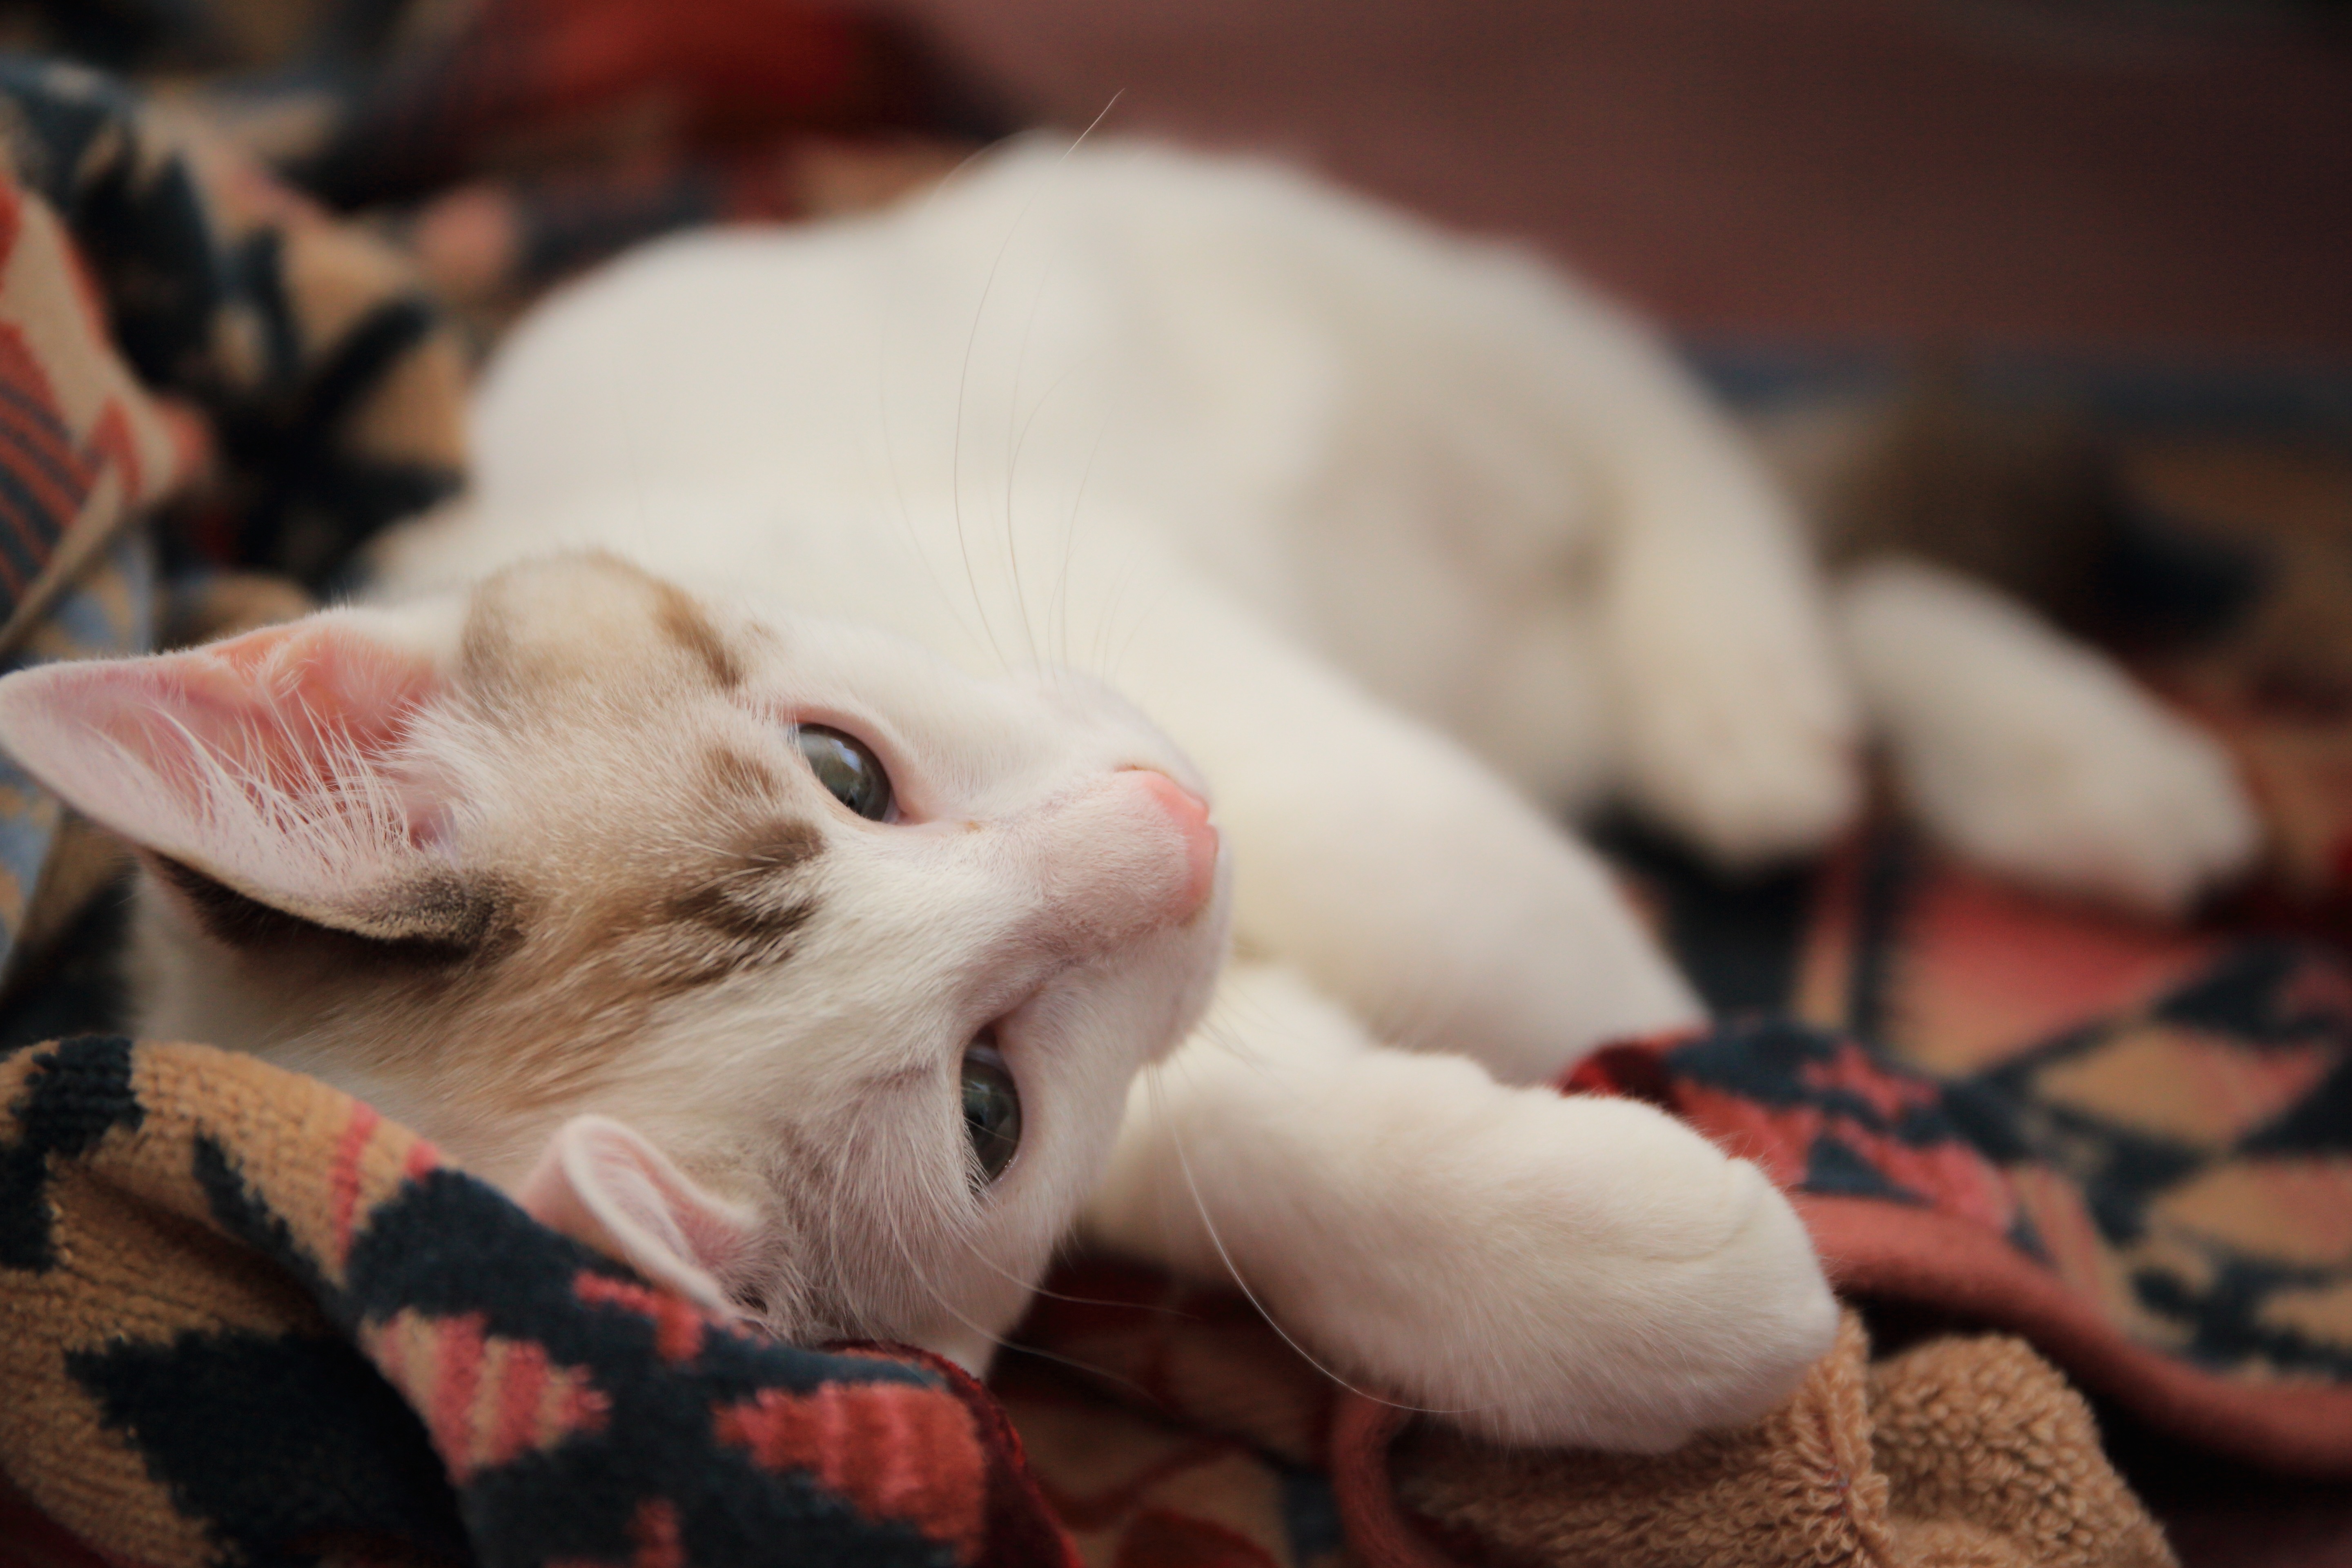
puppy, kitten, cat, mammal, nap, close up, nose, whiskers, skin, vertebrate, small to medium sized cats, cat like mammal